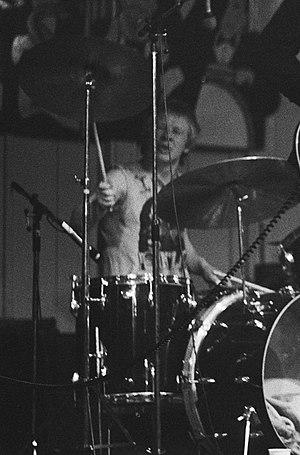
Subway Sect est un groupe de punk rock britannique, originaire de post-punk anglais fondé en 1976 à Londres. Il sera actif entre 1976 et 1979, puis continuera sous le nom de Vic Godard and Subway Sect de 1980 à 1982, puis à nouveau à partir de 2002.
Paul Cook, né le 20 juillet 1956 à Hammersmith, est un musicien britannique, connu notamment pour avoir été le batteur des Sex Pistols.